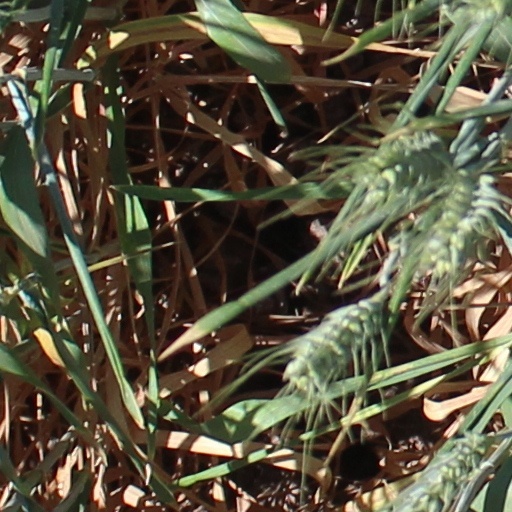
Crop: wheat